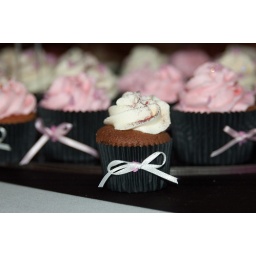
Chocolate and Vanilla Cupcakes with lashings of butter icing in a pink, black and white theme.